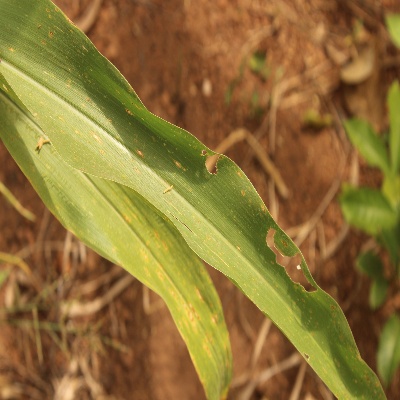
Crop: Maize
Condition: streak virus